United States passport

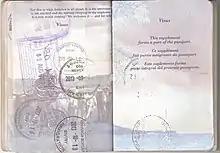
Extra pages added to a U.S. passport, along with immigration stamps from Swaziland, Zambia, and South Africa.

More than one valid United States passport of the same type may not be held, except if authorized by the Department of State. It is routine for the Department of State to authorize a holder of a regular passport to hold, in addition, a diplomatic passport or an official passport or a no-fee passport.